2017 in professional wrestling

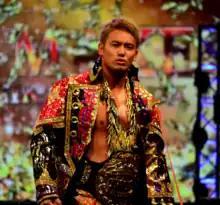
Kazuchika Okada, held the IWGP Heavyweight Championship throughout 2017, breaking the record for the longest reign in the title's history on October 22

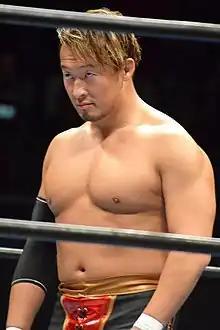
Naomichi Marufuji, three time and 2017 winner of the Global Tag League.

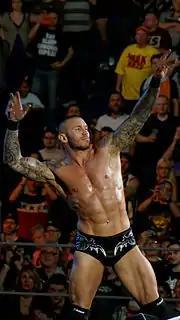
Randy Orton won his second Royal Rumble, the first being in 2009

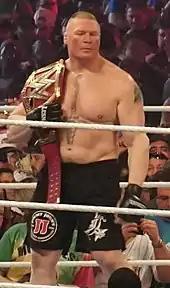
Brock Lesnar, who became the first man to have won both the WWE Championship and WWE Universal Championship when he won the latter at WrestleMania 33

Raw and SmackDown each had a world championship, a secondary championship, a women's championship, and a male tag team championship. Raw also had a championship for their cruiserweight wrestlers.